Answer in natural language. Consider the 3D positions of the objects in the scene and not just the 2D positions in the image. Is the centerpoint of  modern black leather chair (highlighted by a red box) at a higher height than sixdrawer dresser in gray (highlighted by a blue box)? Choose between the following options: yes or no
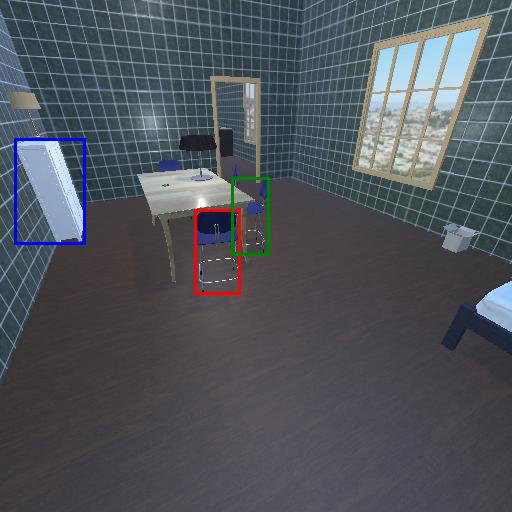
<answer>no</answer>